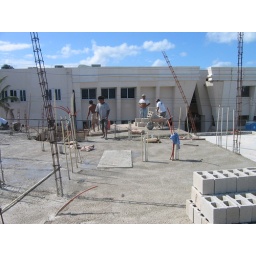
street side view--Naval base bldgs. in background